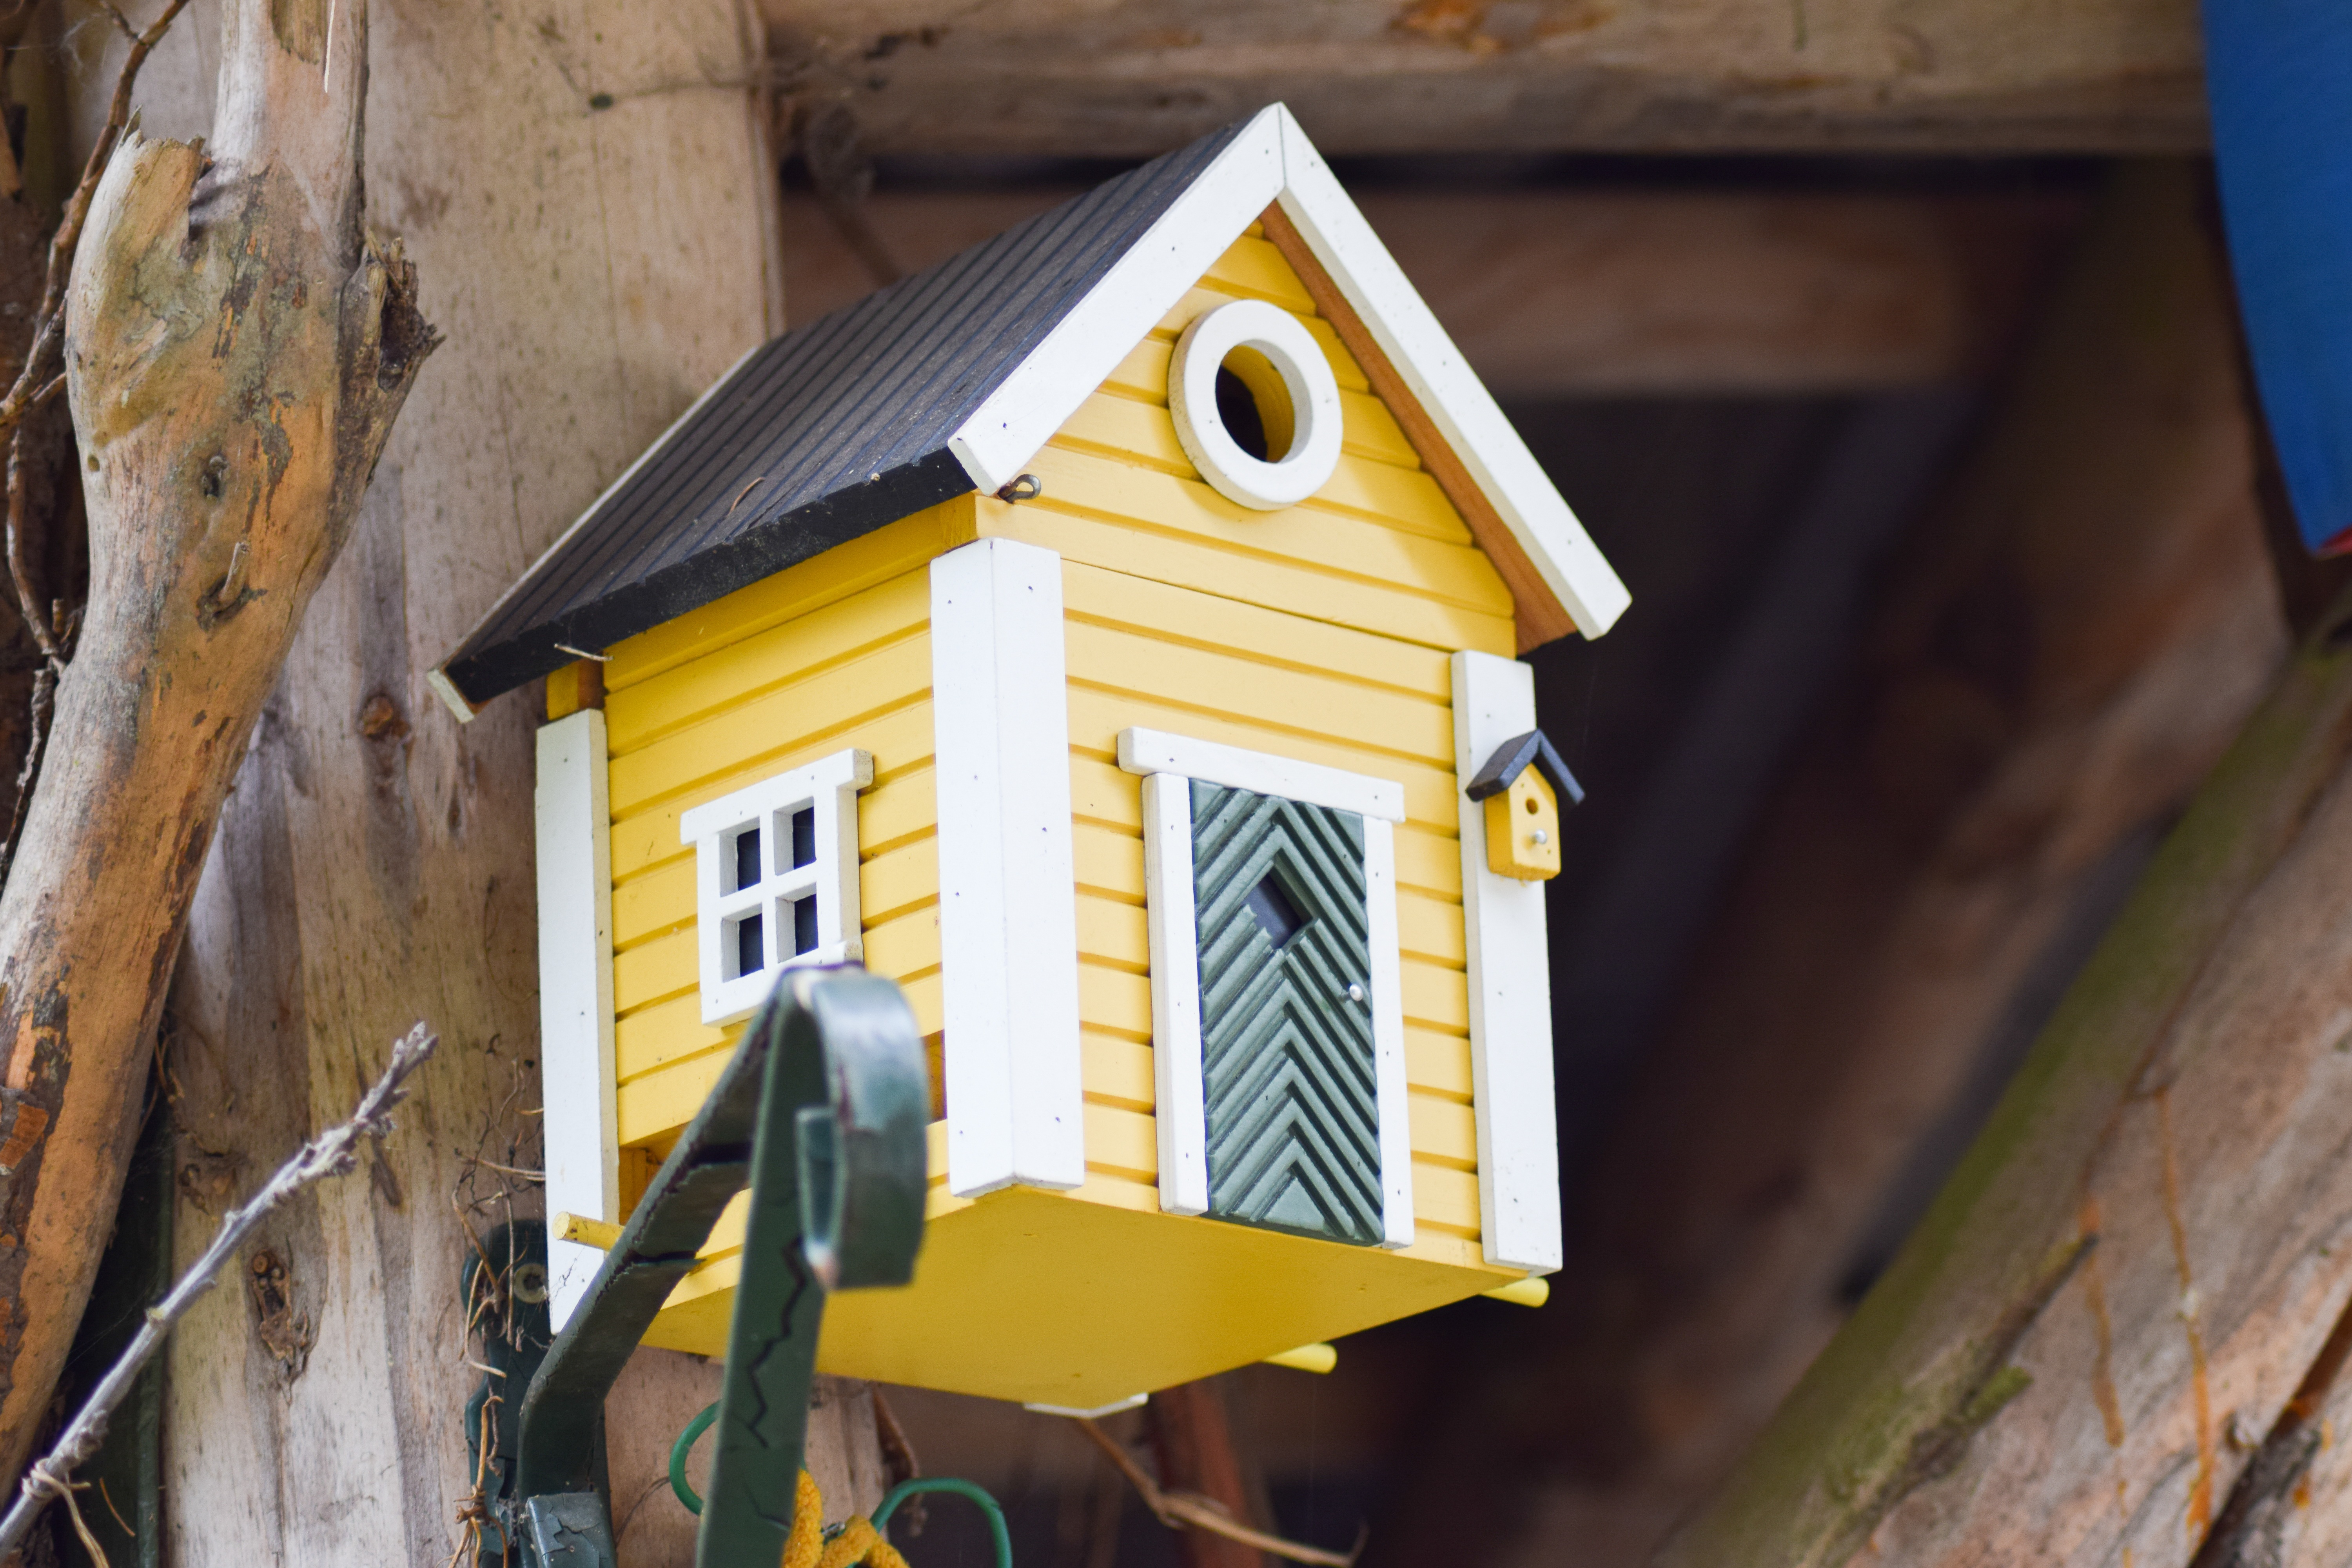
wood, house, home, vacation, decoration, cottage, yellow, lighting, birdhouse, aviary, bird feeder, nesting box